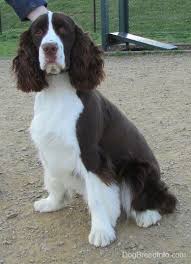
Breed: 276-n000112-English_springer